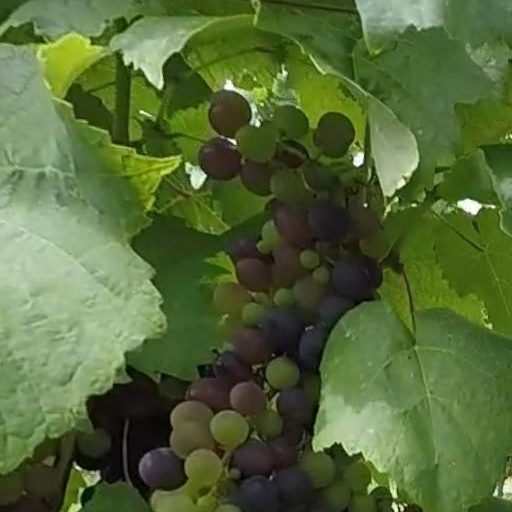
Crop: grape